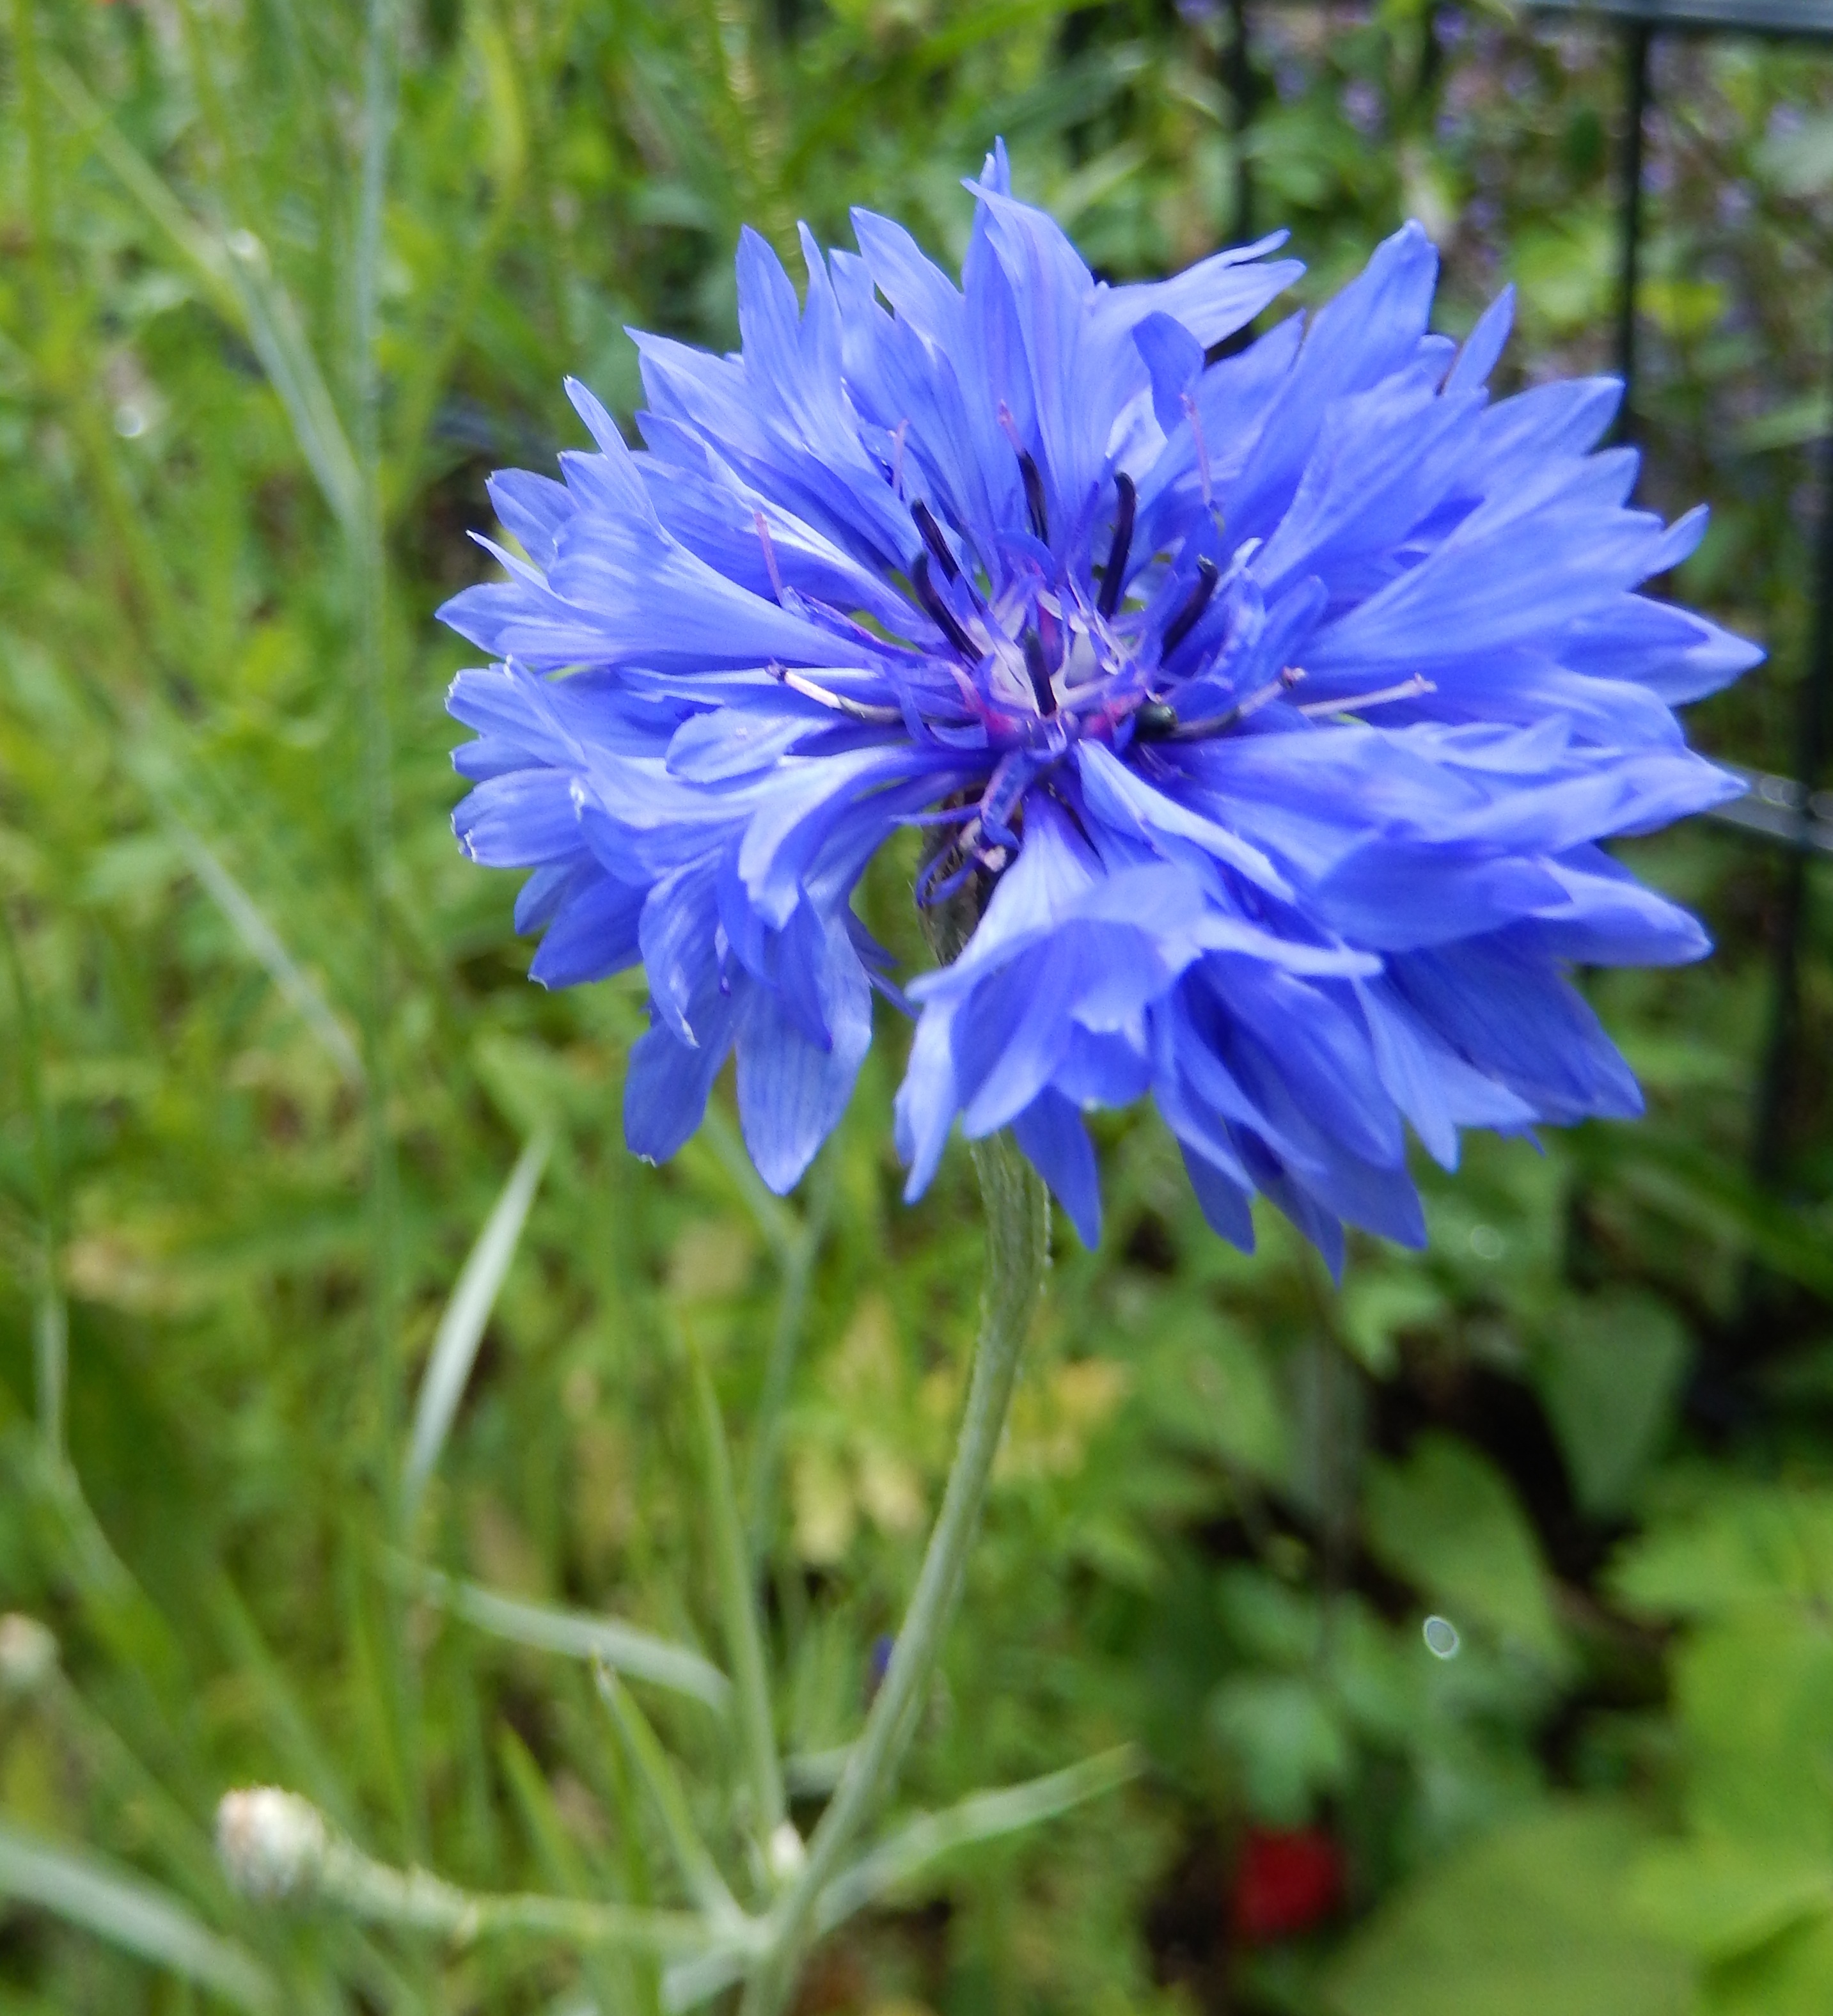
blossom, plant, field, meadow, flower, bloom, food, spring, herb, produce, vegetable, macro, botany, flora, wild flower, wildflower, pointed flower, cornflower, aster, chicory, flowering plant, daisy family, annual plant, land plant, leaf vegetable